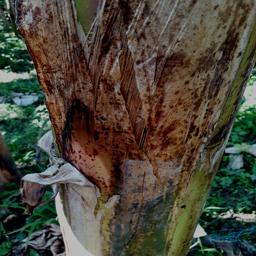
Label: PSEUDOSTEM WEEVIL